Peter Coleman-Wright

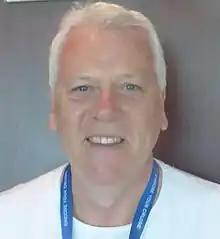
Peter Coleman-Wright, 2016

Peter Coleman-Wright (born 13 October 1958) is an Australian baritone from Geelong. He began his career at Glyndebourne Festival Opera, where he sang Guglielmo in "Così fan tutte", winning the Touring Prize. Subsequently, he sang Sid in "Albert Herring" and Demetrius in "A Midsummer Night's Dream" and Pizzaro in "Fidelio".